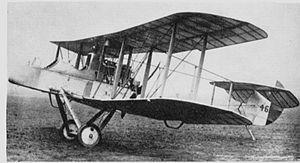
L'Airco DH.1 est un avion biplan biplace britannique de reconnaissance armée de la Première Guerre mondiale.
Aircraft Manufacturing Co., ou Airco, est un constructeur aéronautique britannique disparu.